The Wiggles characters

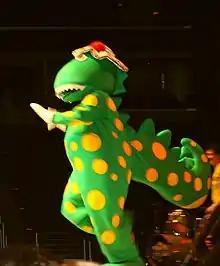
Dorothy the Dinosaur

Dorothy the Dinosaur is a "rososaurus", a "yellow-spotted green herbivorous dinosaur (ornithischian) with surprisingly scary teeth". She lives in a pink and purple house with her own Rosy Orchestra and a rose garden in her backyard. She loves to eat roses and dance the ballet. She enjoys serving guests rose-derived treats such as "rosy-posy tea". She also has a distinctive, trill-like, descending laugh. She was the first character to be introduced, in 1991.